Community service

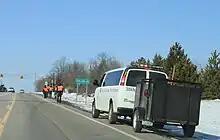
Community service work detail for 35th District Court, Northville, Michigan

Community service is unpaid work performed by a person or group of people for the benefit and betterment of their community. In many cases, people doing community service are compensated in other ways, such as getting a lunch for free. In many countries, there are programs to incite people to do community service. In some cases, it is possible to replace a criminal justice sanctions with community service. There may also be school or class requirements. Obtaining certain benefits may be linked to doing some form of community service. For all these reasons, it is distinct from volunteering.